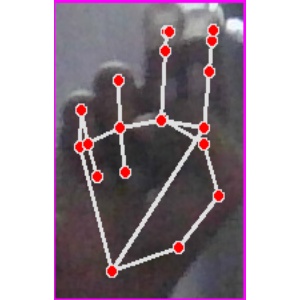
अक्षर: ह